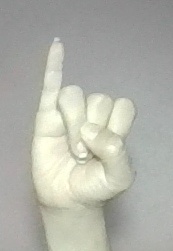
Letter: meem